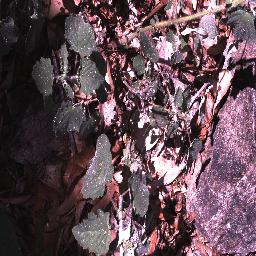
Label: negative